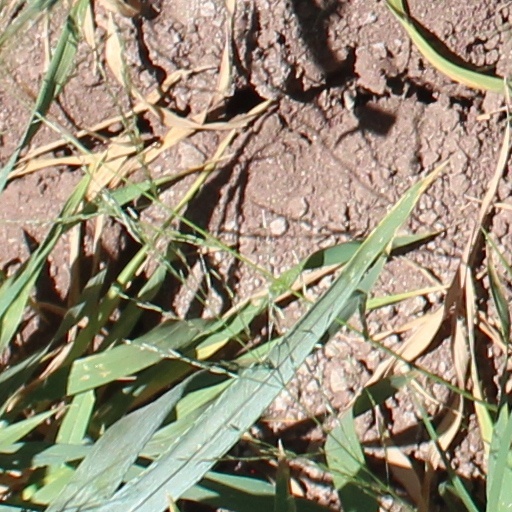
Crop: wheat